Spelunker II: Yūja e no Chōsen

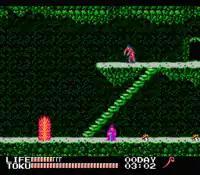
The player dodges a fireball attack from a zombie.

Geyla took over Fairy Land in a massive demon invasion one thousand years ago and continues to rule it with an iron grip. A viewpoint similar to "Ganbare Goemon" is utilized, allowing players to go in four different directions.